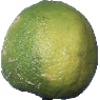
Label: limes